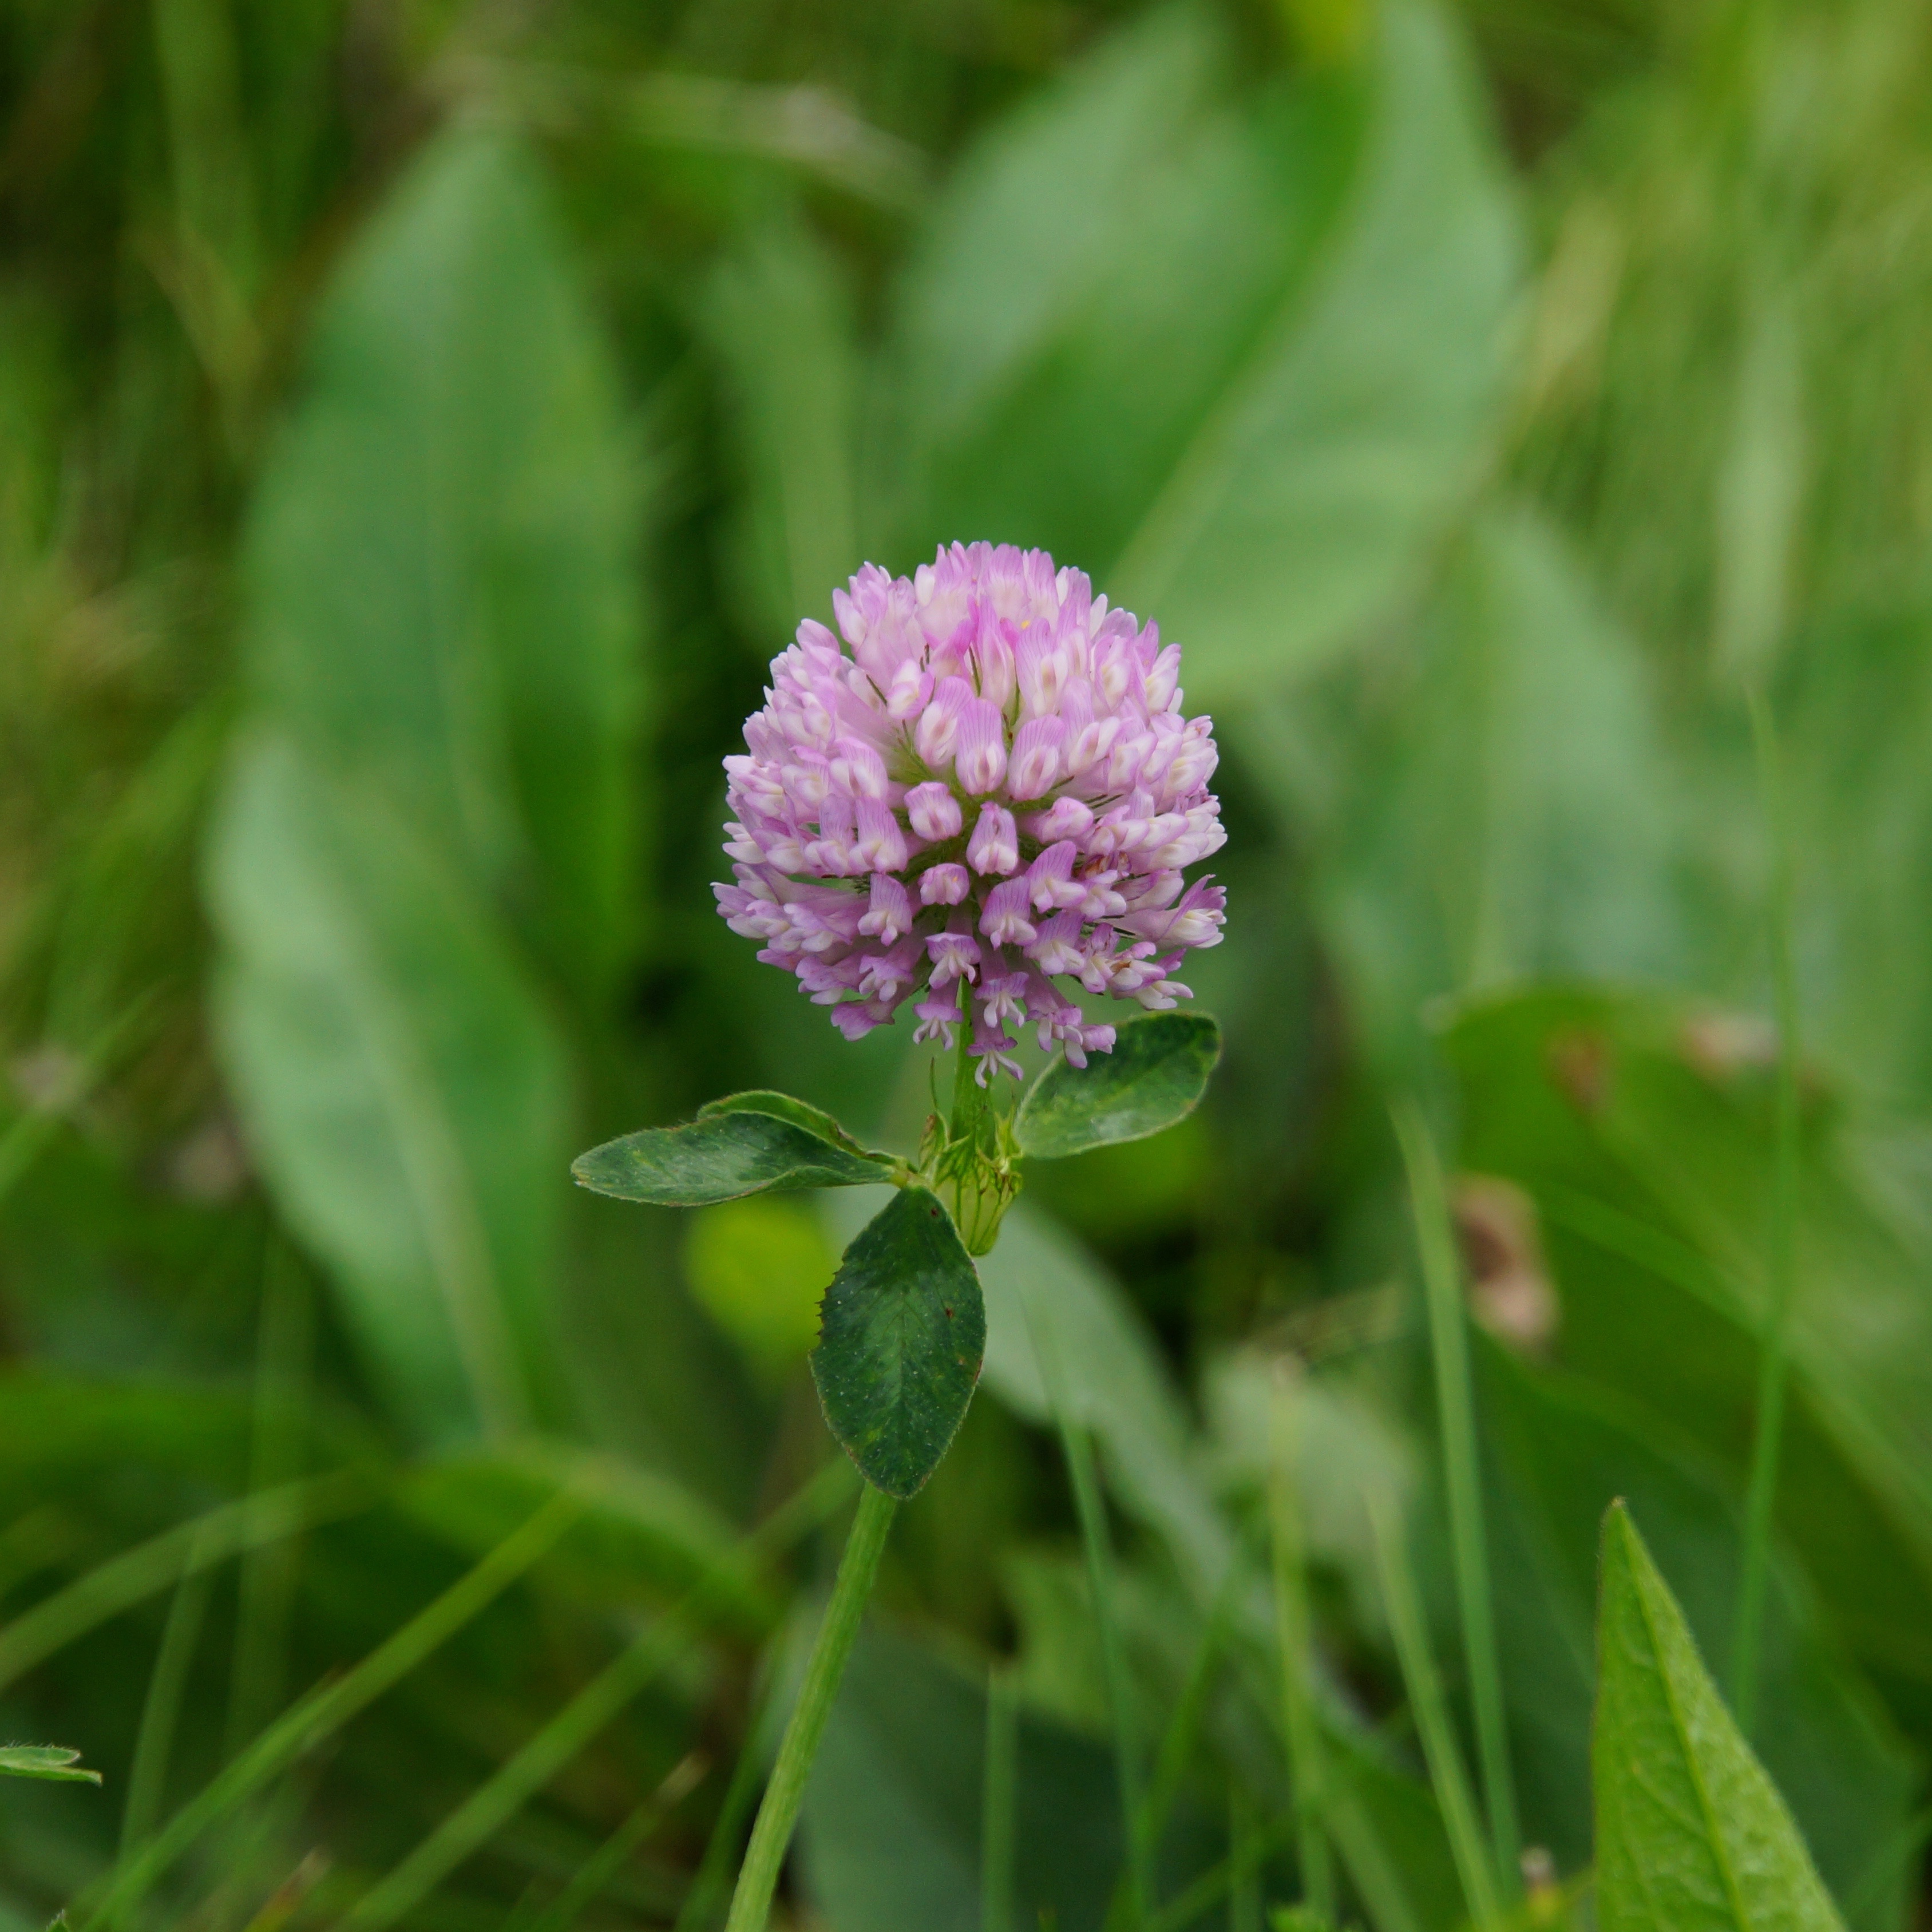
nature, plant, lawn, meadow, prairie, flower, petal, green, herb, botany, flora, clover, wildflower, red flower, wildflowers, macro photography, flowering plant, red clover, forage plant, annual plant, land plant